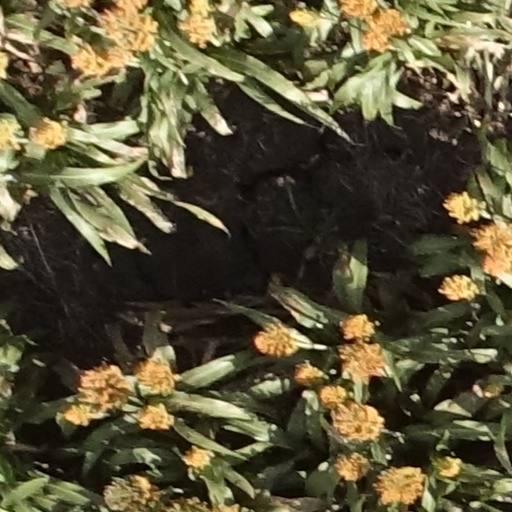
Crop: sorghum